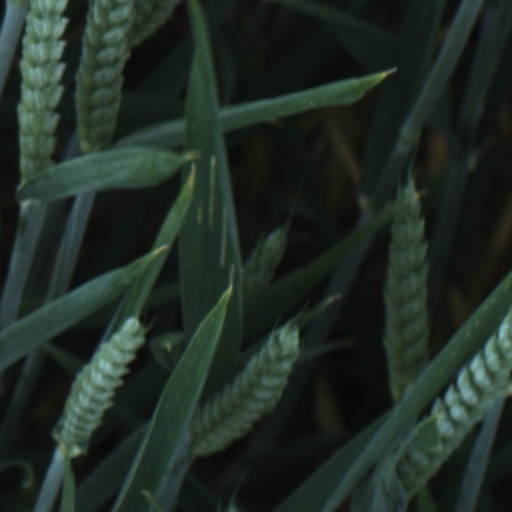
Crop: wheat